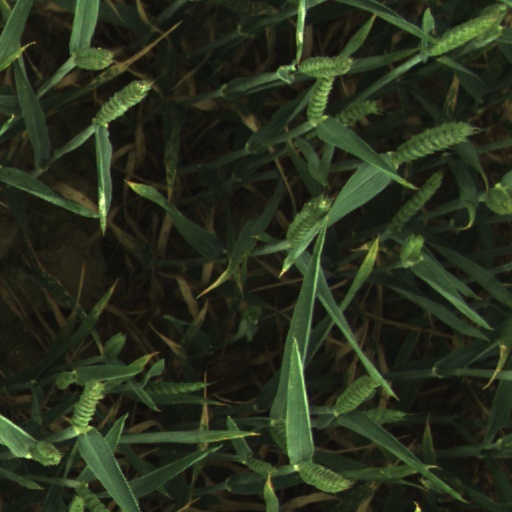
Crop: wheat